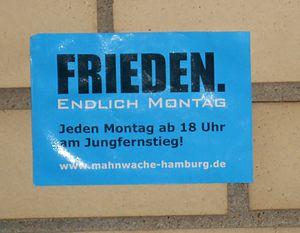
Les Vigiles pour la paix sont une série de manifestations ayant lieu depuis mars 2014 dans de nombreuses villes d'Allemagne, d'Autriche et de Suisse et ayant lieu tous les lundis, s'inspirant en cela des manifestations du lundi qui ont fait tomber le régime communiste en RDA en 1989. Elles ont commencé en réaction aux menaces de guerre internationale que fait peser la crise ukrainienne de 2013-2014.